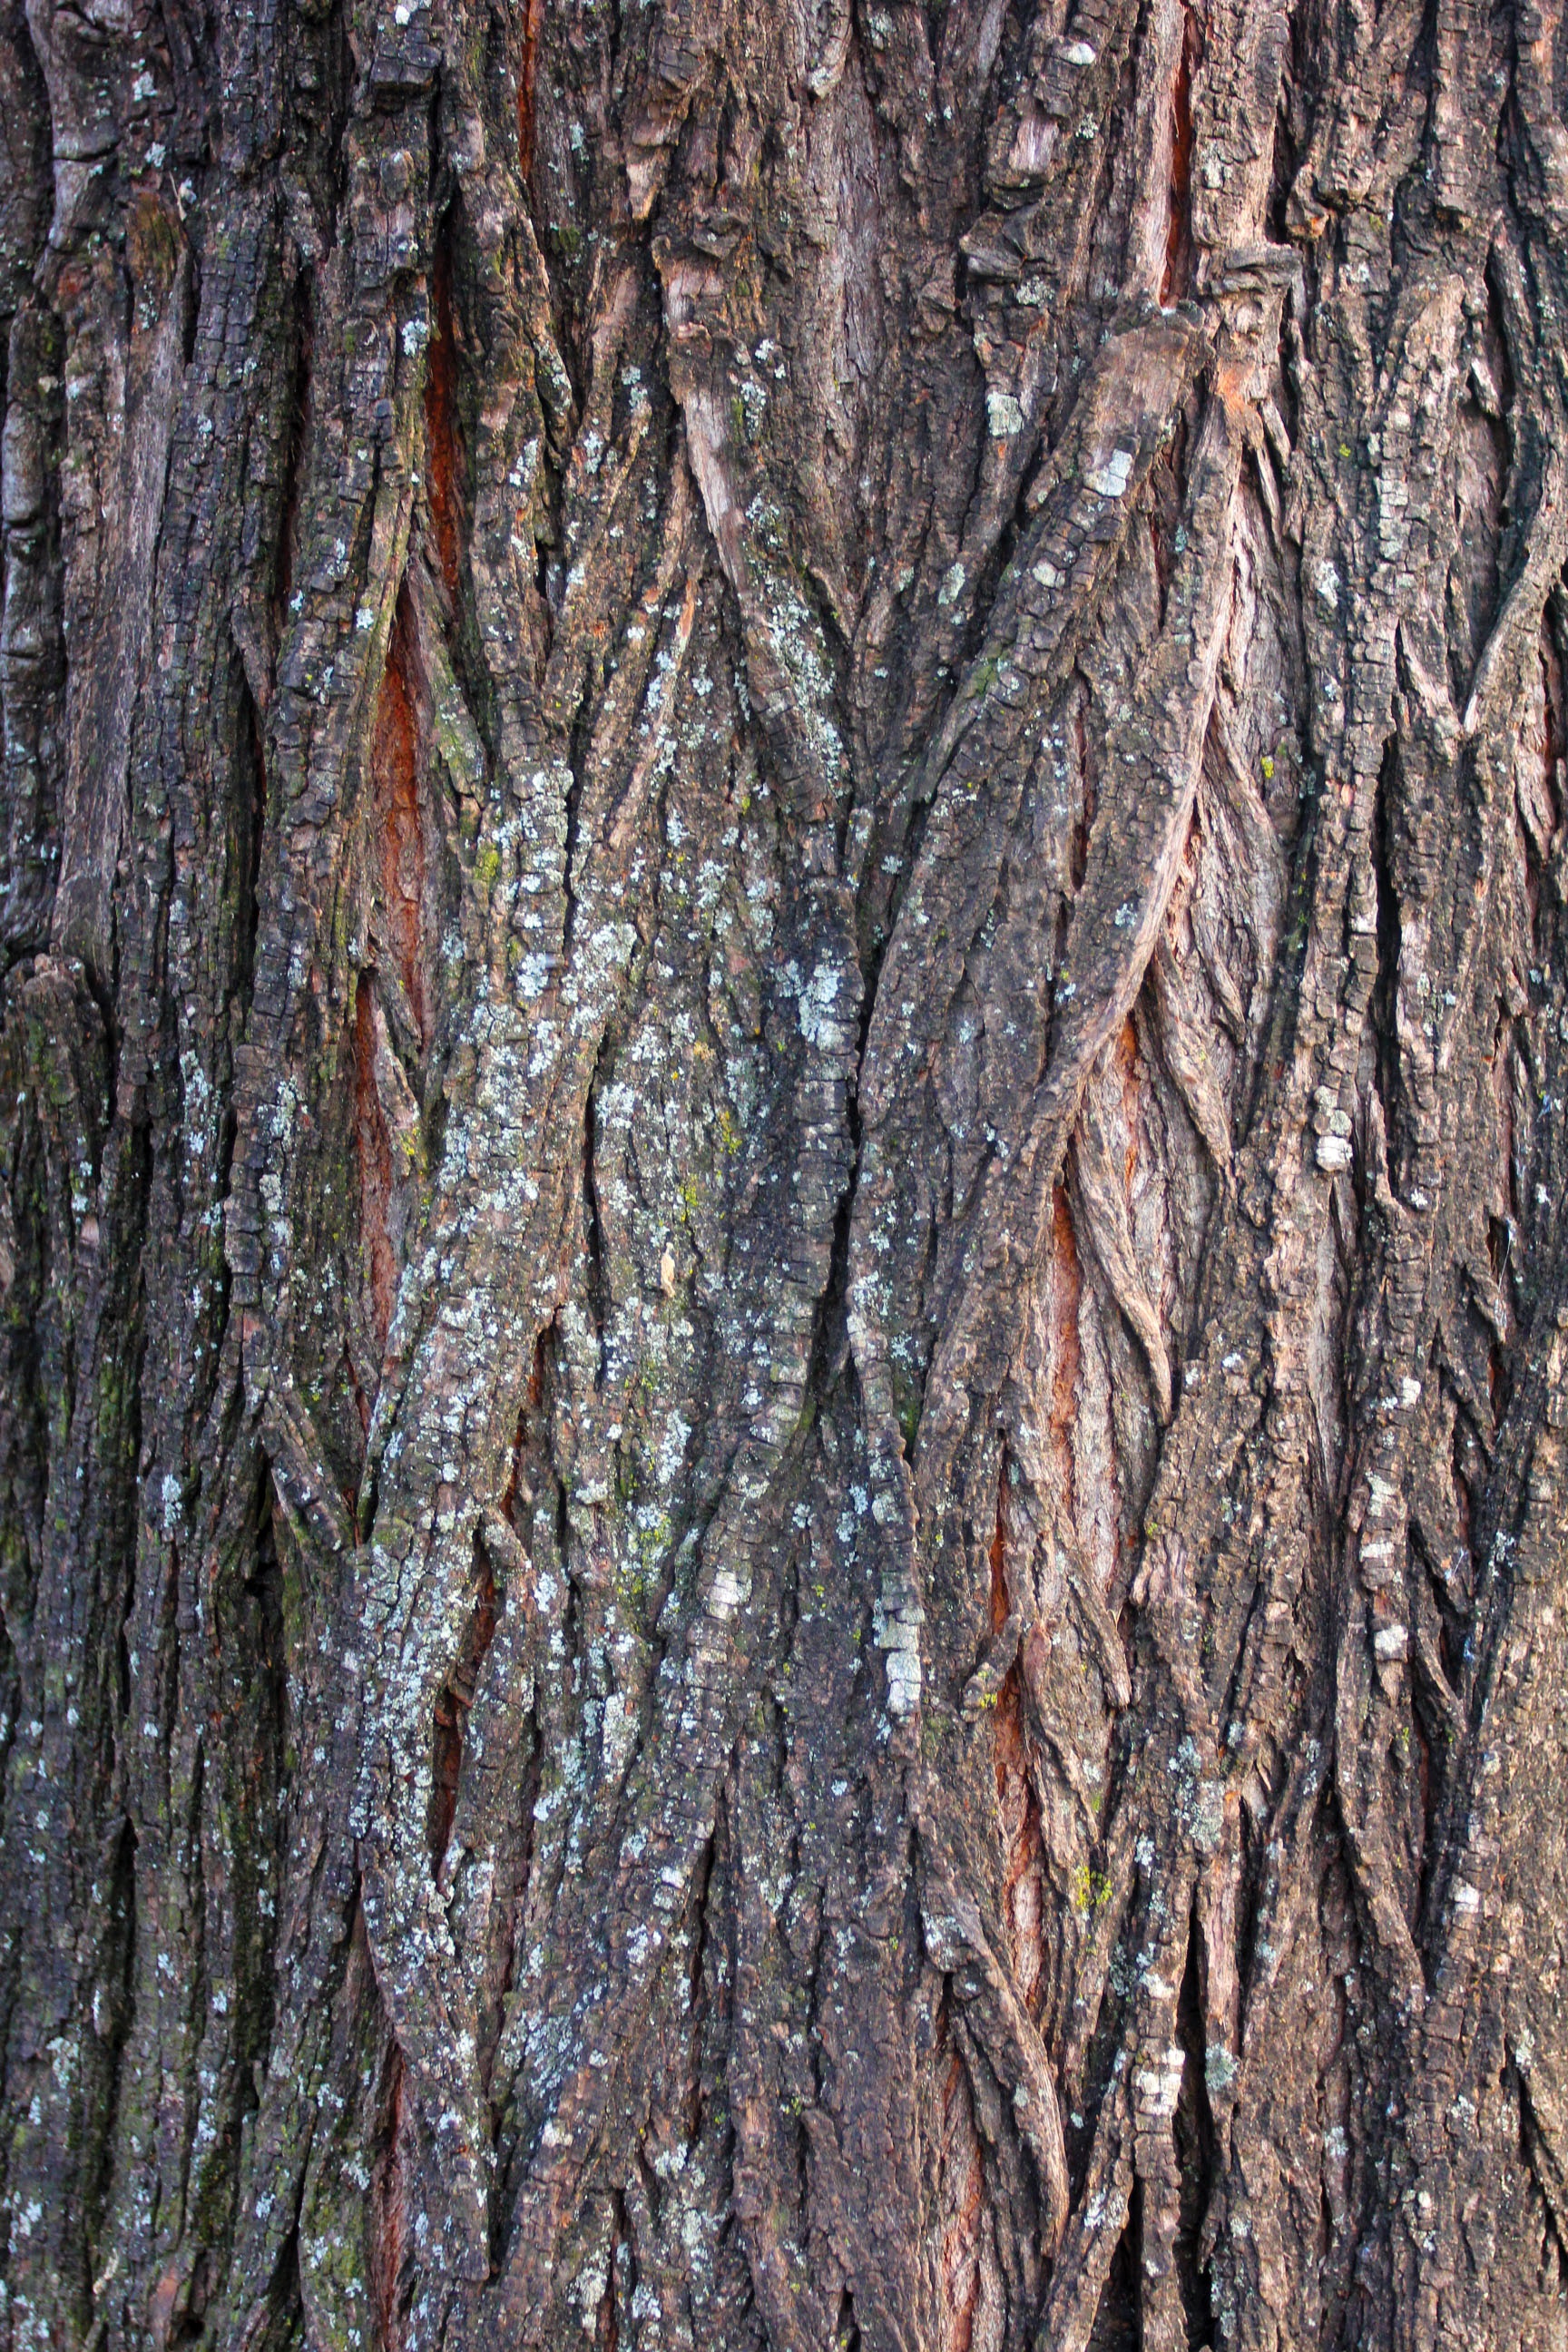
tree, nature, forest, branch, plant, wood, texture, leaf, trunk, bark, dry, wildlife, macro, natural, brown, soil, rough, flora, fauna, material, life, surface, root, conifer, spruce, deciduous, aging, timber, woodland, flowering plant, plant stem, woody plant, land plant